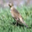
Label: bird